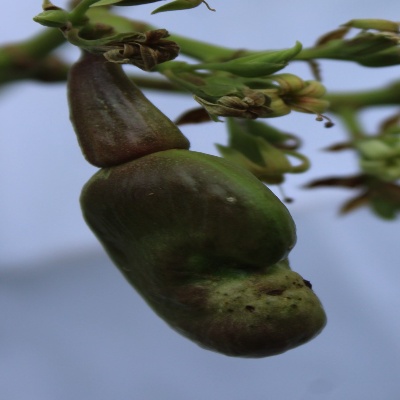
Crop: Cashew
Condition: healthy